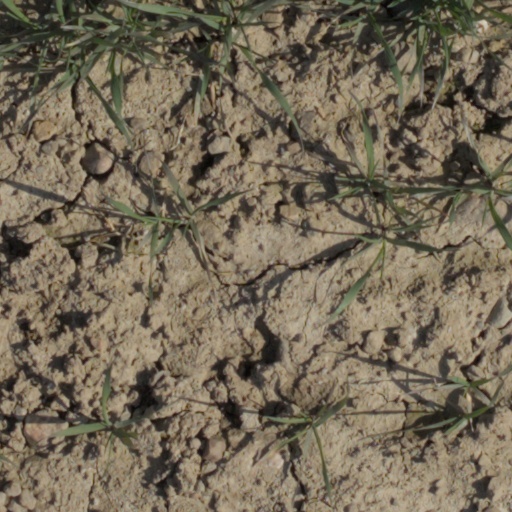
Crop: wheat